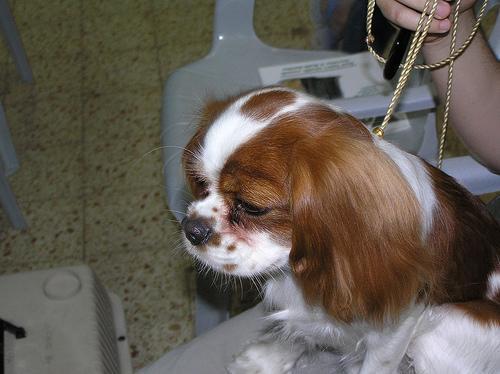
Blenheim_spaniel